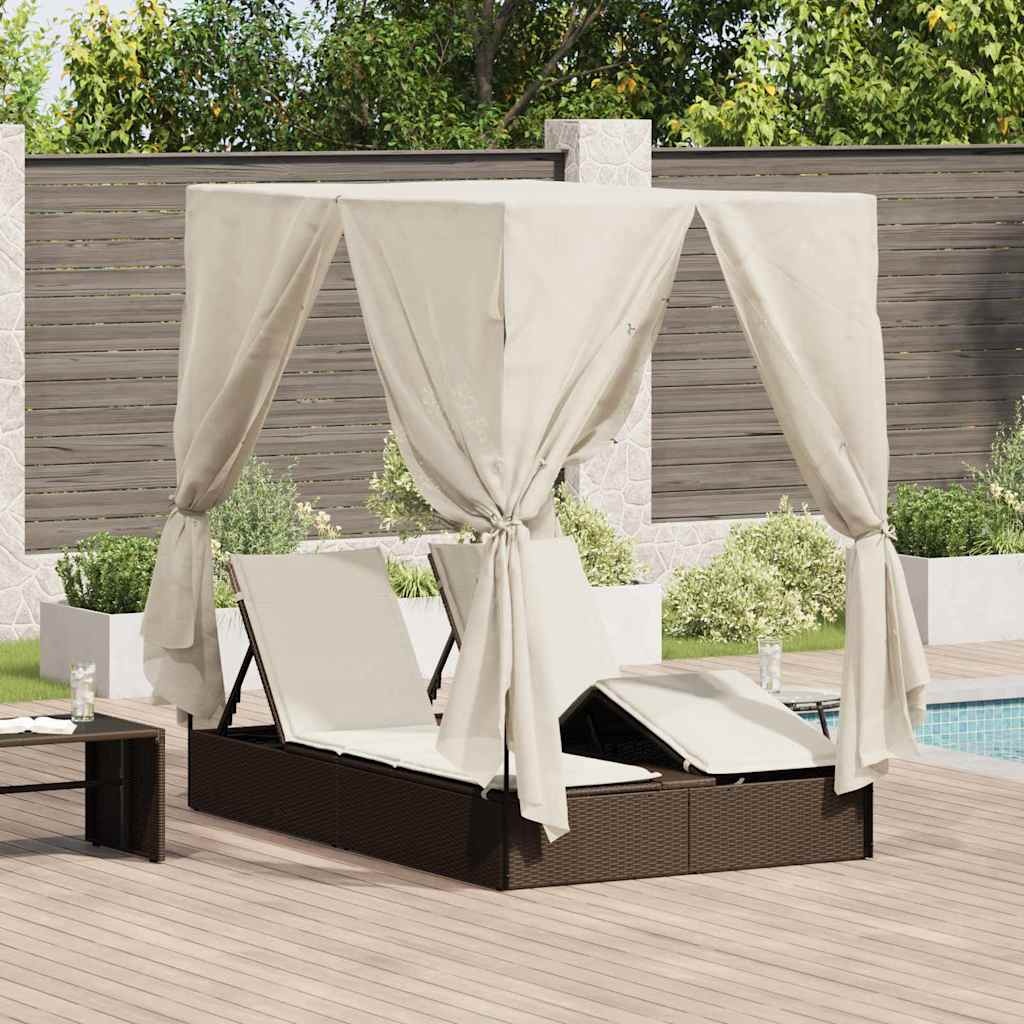
Dobbel solseng med tak og gardiner Brun 203 x 128 x 202 cm
Denne utendørs loungesengen er et supert tilskudd til hagen, terrassen eller uteplassen din, og gir deg et stilig, men komfortabelt sted å slappe av. Den kule designen står skikkelig ut med et fint tak og sidegardiner som gir litt privatliv og fleksibilitet. Perfekt for å dykke ned i en god bok under solen eller chille på en kjølig kveld, denne sengen er comfy og klar for avslapning. Værbestandig Polyrotting: Bygget sterkt med høykvalitets polyrotting, kan denne loungesengen håndtere alt av vær, og er derfor et toppvalg for utendørsområder. Den vevde looken gir et moderne preg og holder seg både stilfull og solid. Komplett Loungesett: Kommer med to-seters pute med avtagbare, vaskbare trekk, pluss takstoff med sidegardiner. Du får comfy sitteplass og litt skygge, samtidig som privatlivet ditt er sikret. Justerbar Komfort: Skreddersy avslapningen din med justerbar ryggstøtte og fotstøtte. Du kan ligge i flere posisjoner eller legge deg flatt for total komfort. Fleksibelt Bruksområde: Perfekt for terrasser og hager, denne utendørs sengen er klar for soling eller å ta med en bok ut. Den tilpasser seg late ettermiddager eller romantiske kvelder under stjernene. Montering & Vedlikehold: Denne stilige loungesengen må settes sammen når den kommer. Stålrammen og polyrottingen er lette å ta vare på – tørk den bare av med en myk klut, og unngå sterke kjemikalier for polyrottingen. Farge: Brun<\li> Størrelse: 203 x 128 x 202 cm<\li> Materiale: Poly Rattan, stoff<\li> Leveransen inneholder: 1 x Lounge seng<\li> Montering kreves: Yes<\li><\ul>
Brand: vidaXL
Category: Furniture > Outdoor Furniture > Outdoor Beds > Sunbeds